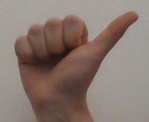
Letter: dhad